Forza Italia

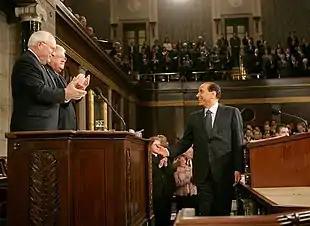
Berlusconi addressing a joint session of the U.S. Congress in 2006

Alessandro Campi has written that "the political culture of Forza Italia – a curious and, on many respects, untold mixture of 'liberalism' and 'democratic populism' – deserves to be described as an 'anti-ideological ideology', ... as a synthesis or fusion of very diverse political families and traditions (from liberal Catholicism to social conservatism, from reformist socialism to economic liberalism), kept together by the mobilizing appeal to 'freedom'." Chiara Moroni, who explains Forza Italia's ideology as a mixture of liberal, Christian-democratic and social-democratic values (united in the concept of "popular liberalism" in party documents), wrote that "Berlusconi offered to voters liberal values through a populist style" and that "Forza Italia has made the liberal political ideal popular" among voters, so that "it was spread and shared by broad and heterogenous sectors of the Italian population".